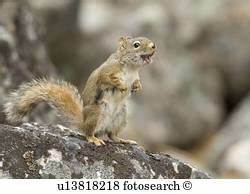
Label: squirrel